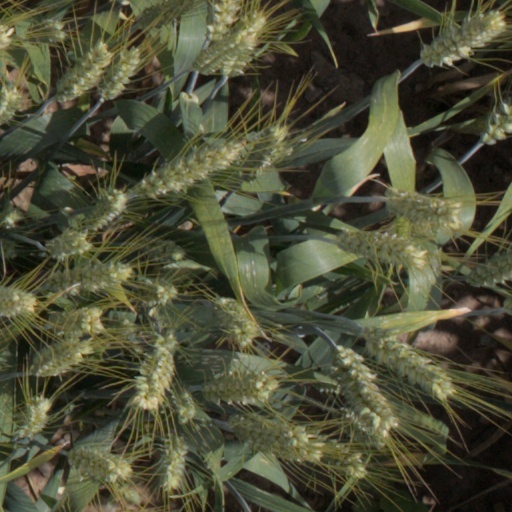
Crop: wheat